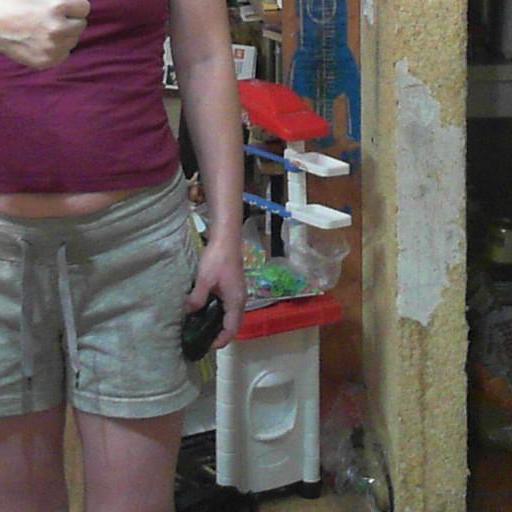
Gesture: no_gesture